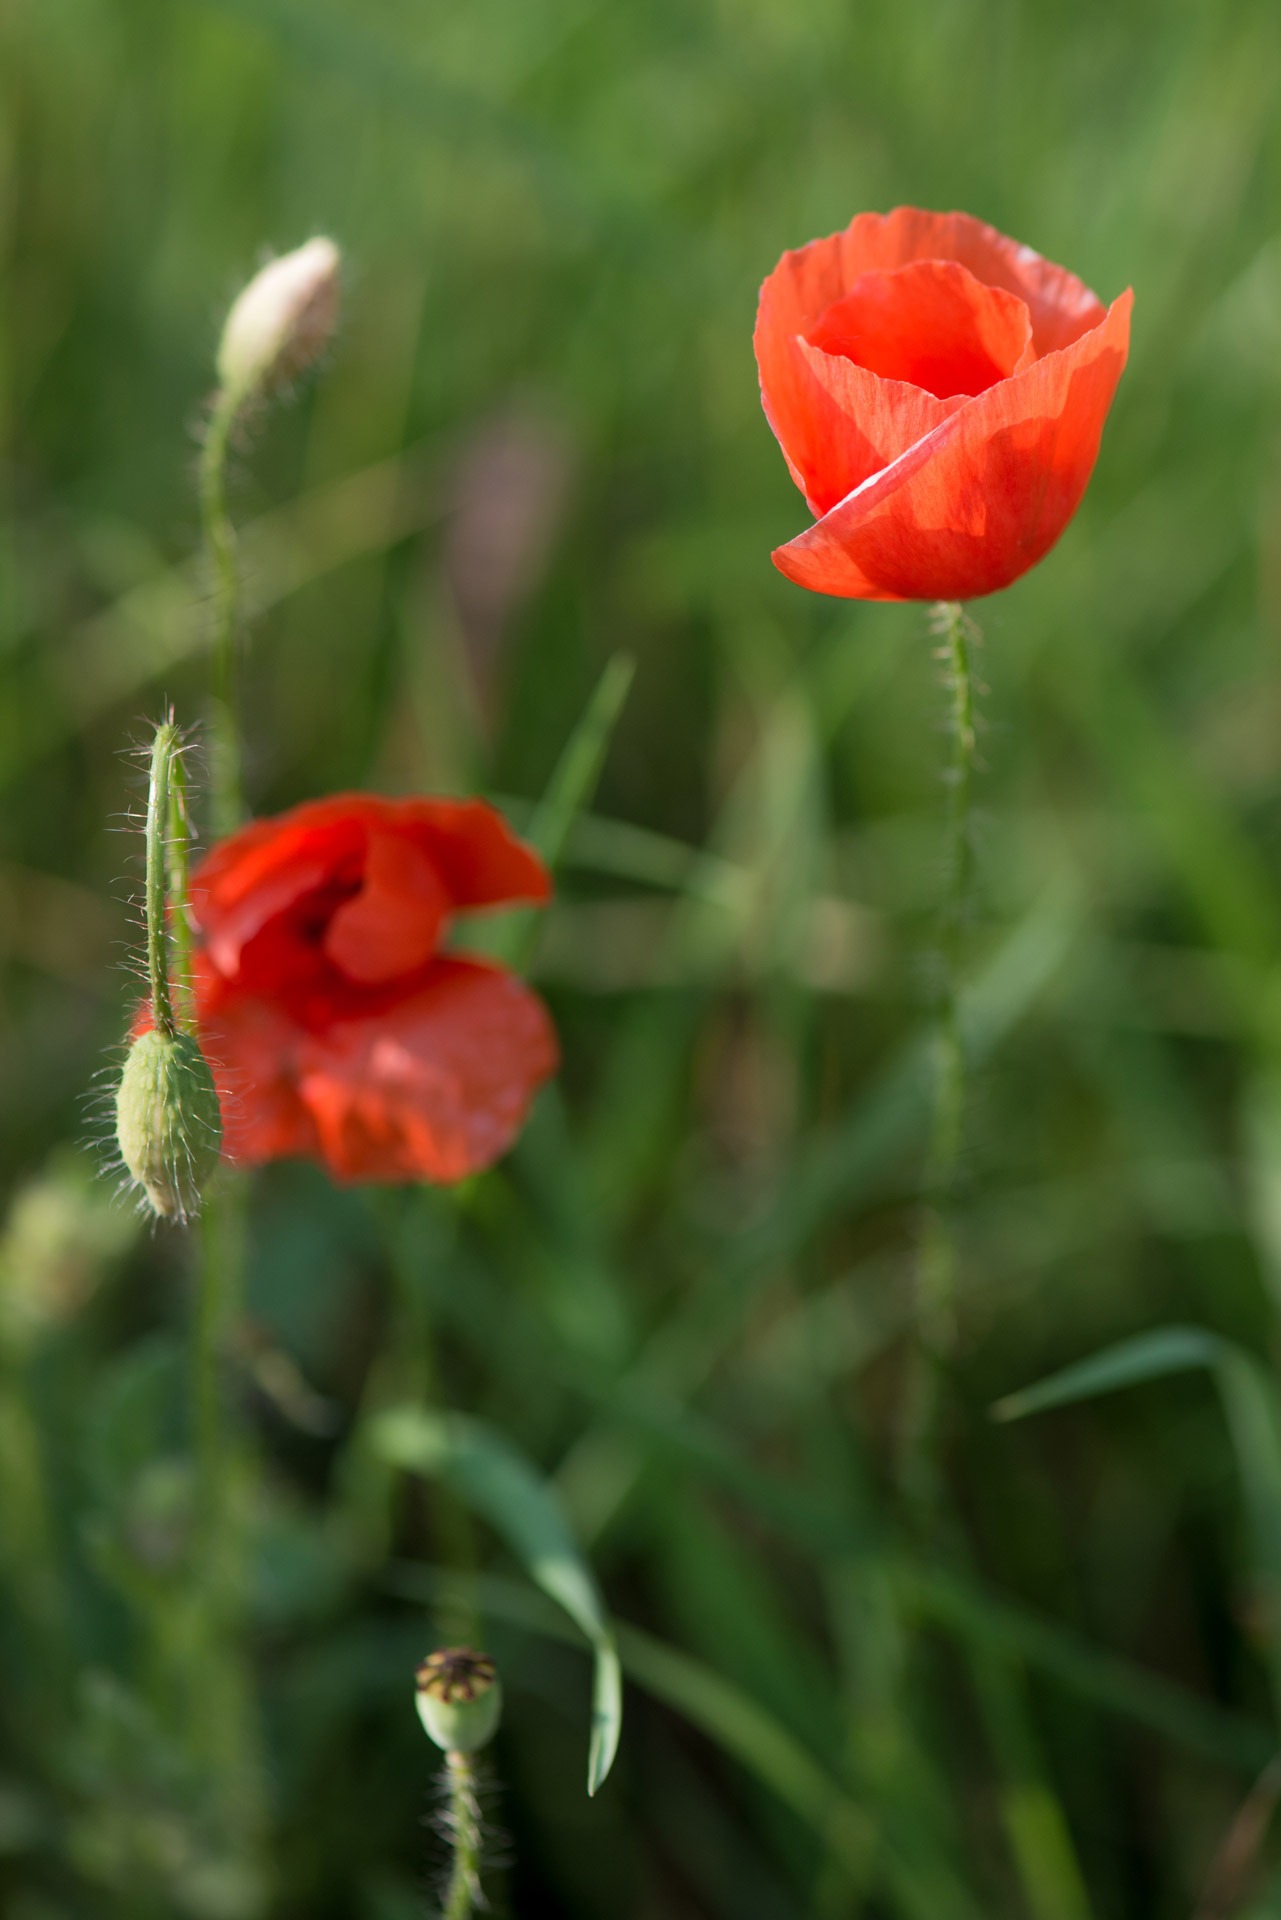
nature, grass, light, plant, sun, meadow, flower, petal, spring, green, botany, flora, wildflower, red poppy, leaves, poppy, poppies, coquelicot, macro photography, flowering plant, plant stem, land plant